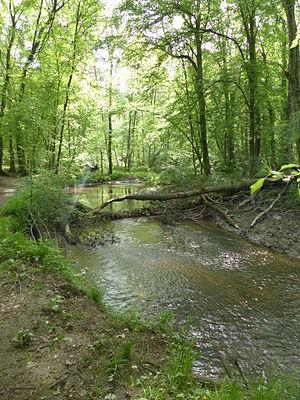
La rivière Eberbach en forêt de Haguenau, un peu en aval du Gros Chêne
Liste des fleuves, rivières et autres cours d'eau qui parcourent en partie ou en totalité le département du Bas-Rhin. La liste présente les cours d'eau, généralement de plus de 10 km de longueur sauf exceptions, par ordre alphabétique, par fleuves et bassin versant, par station hydrologique, puis par organisme gestionnaire ou organisme de bassin.